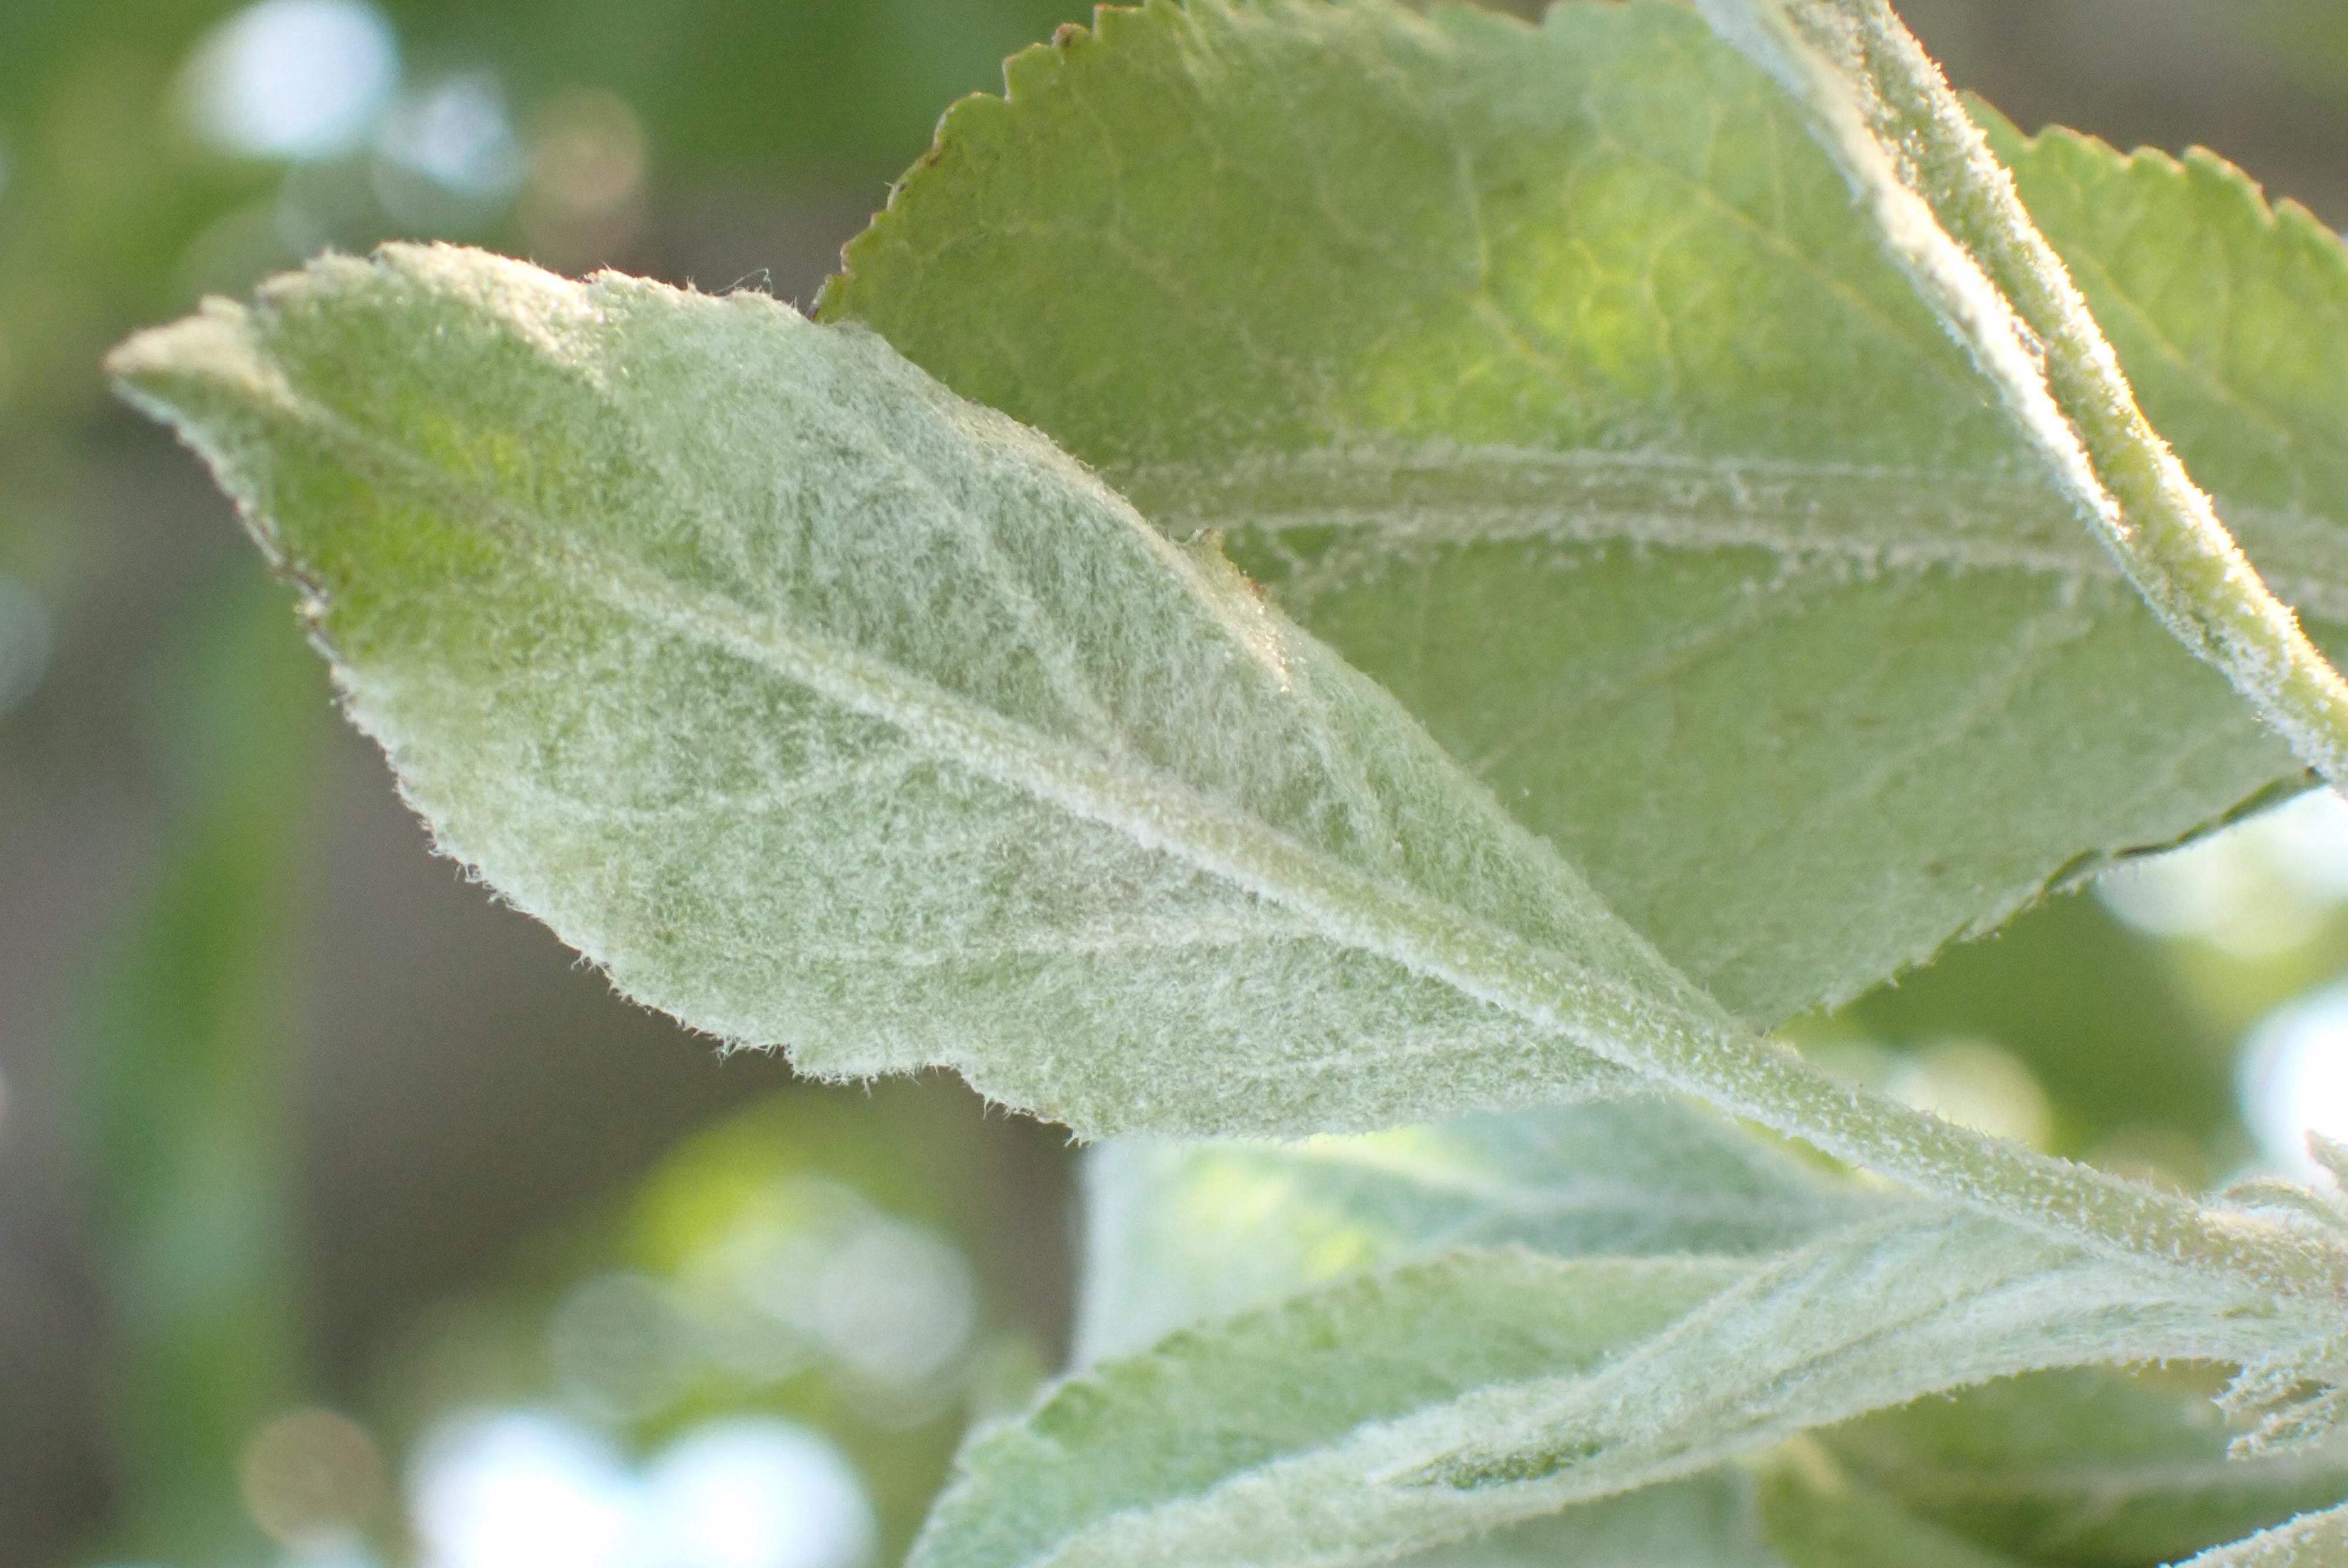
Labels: powdery_mildew